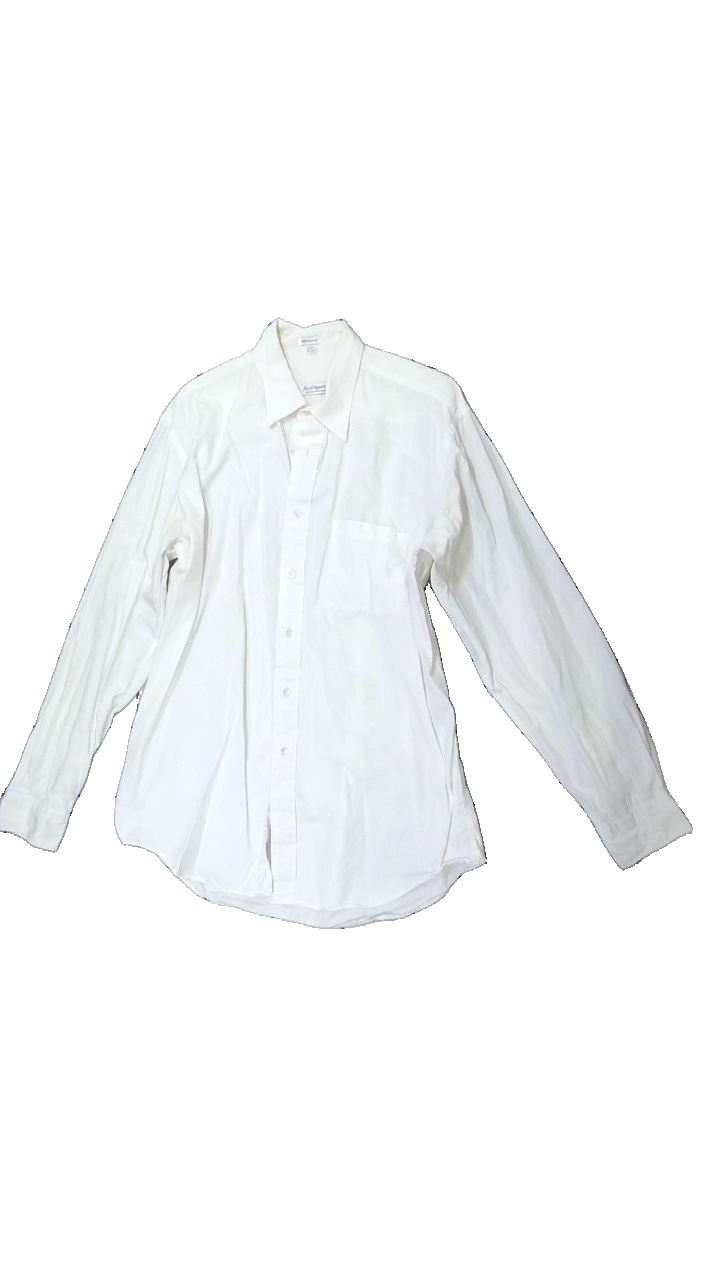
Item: Shirt (Men)
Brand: First Class Only
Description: white shirt
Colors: White
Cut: Regular
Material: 100% Cotton
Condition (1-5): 2
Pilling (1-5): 5
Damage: stained
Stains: Major
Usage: Remake
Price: <50